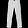
Label: Trouser